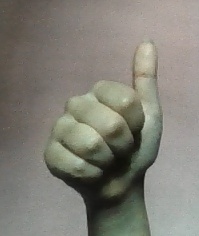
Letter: aleff